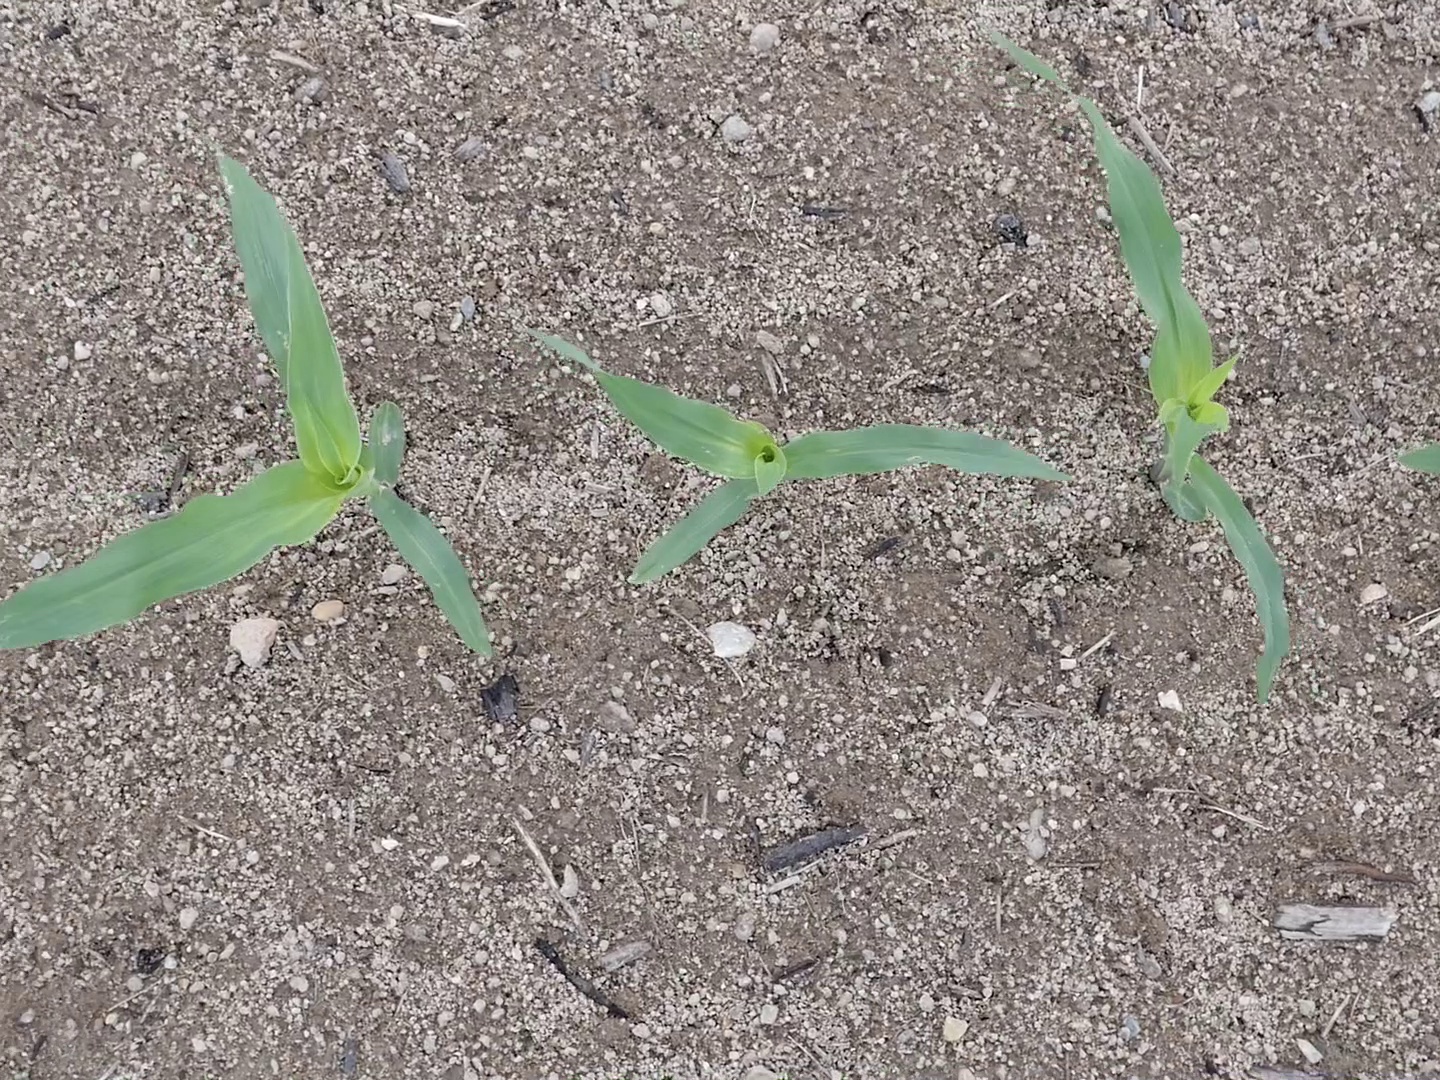
Crop: maize
Objects: maize, maize, maize, stem_maize, stem_maize, stem_maize